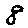
Label: 8